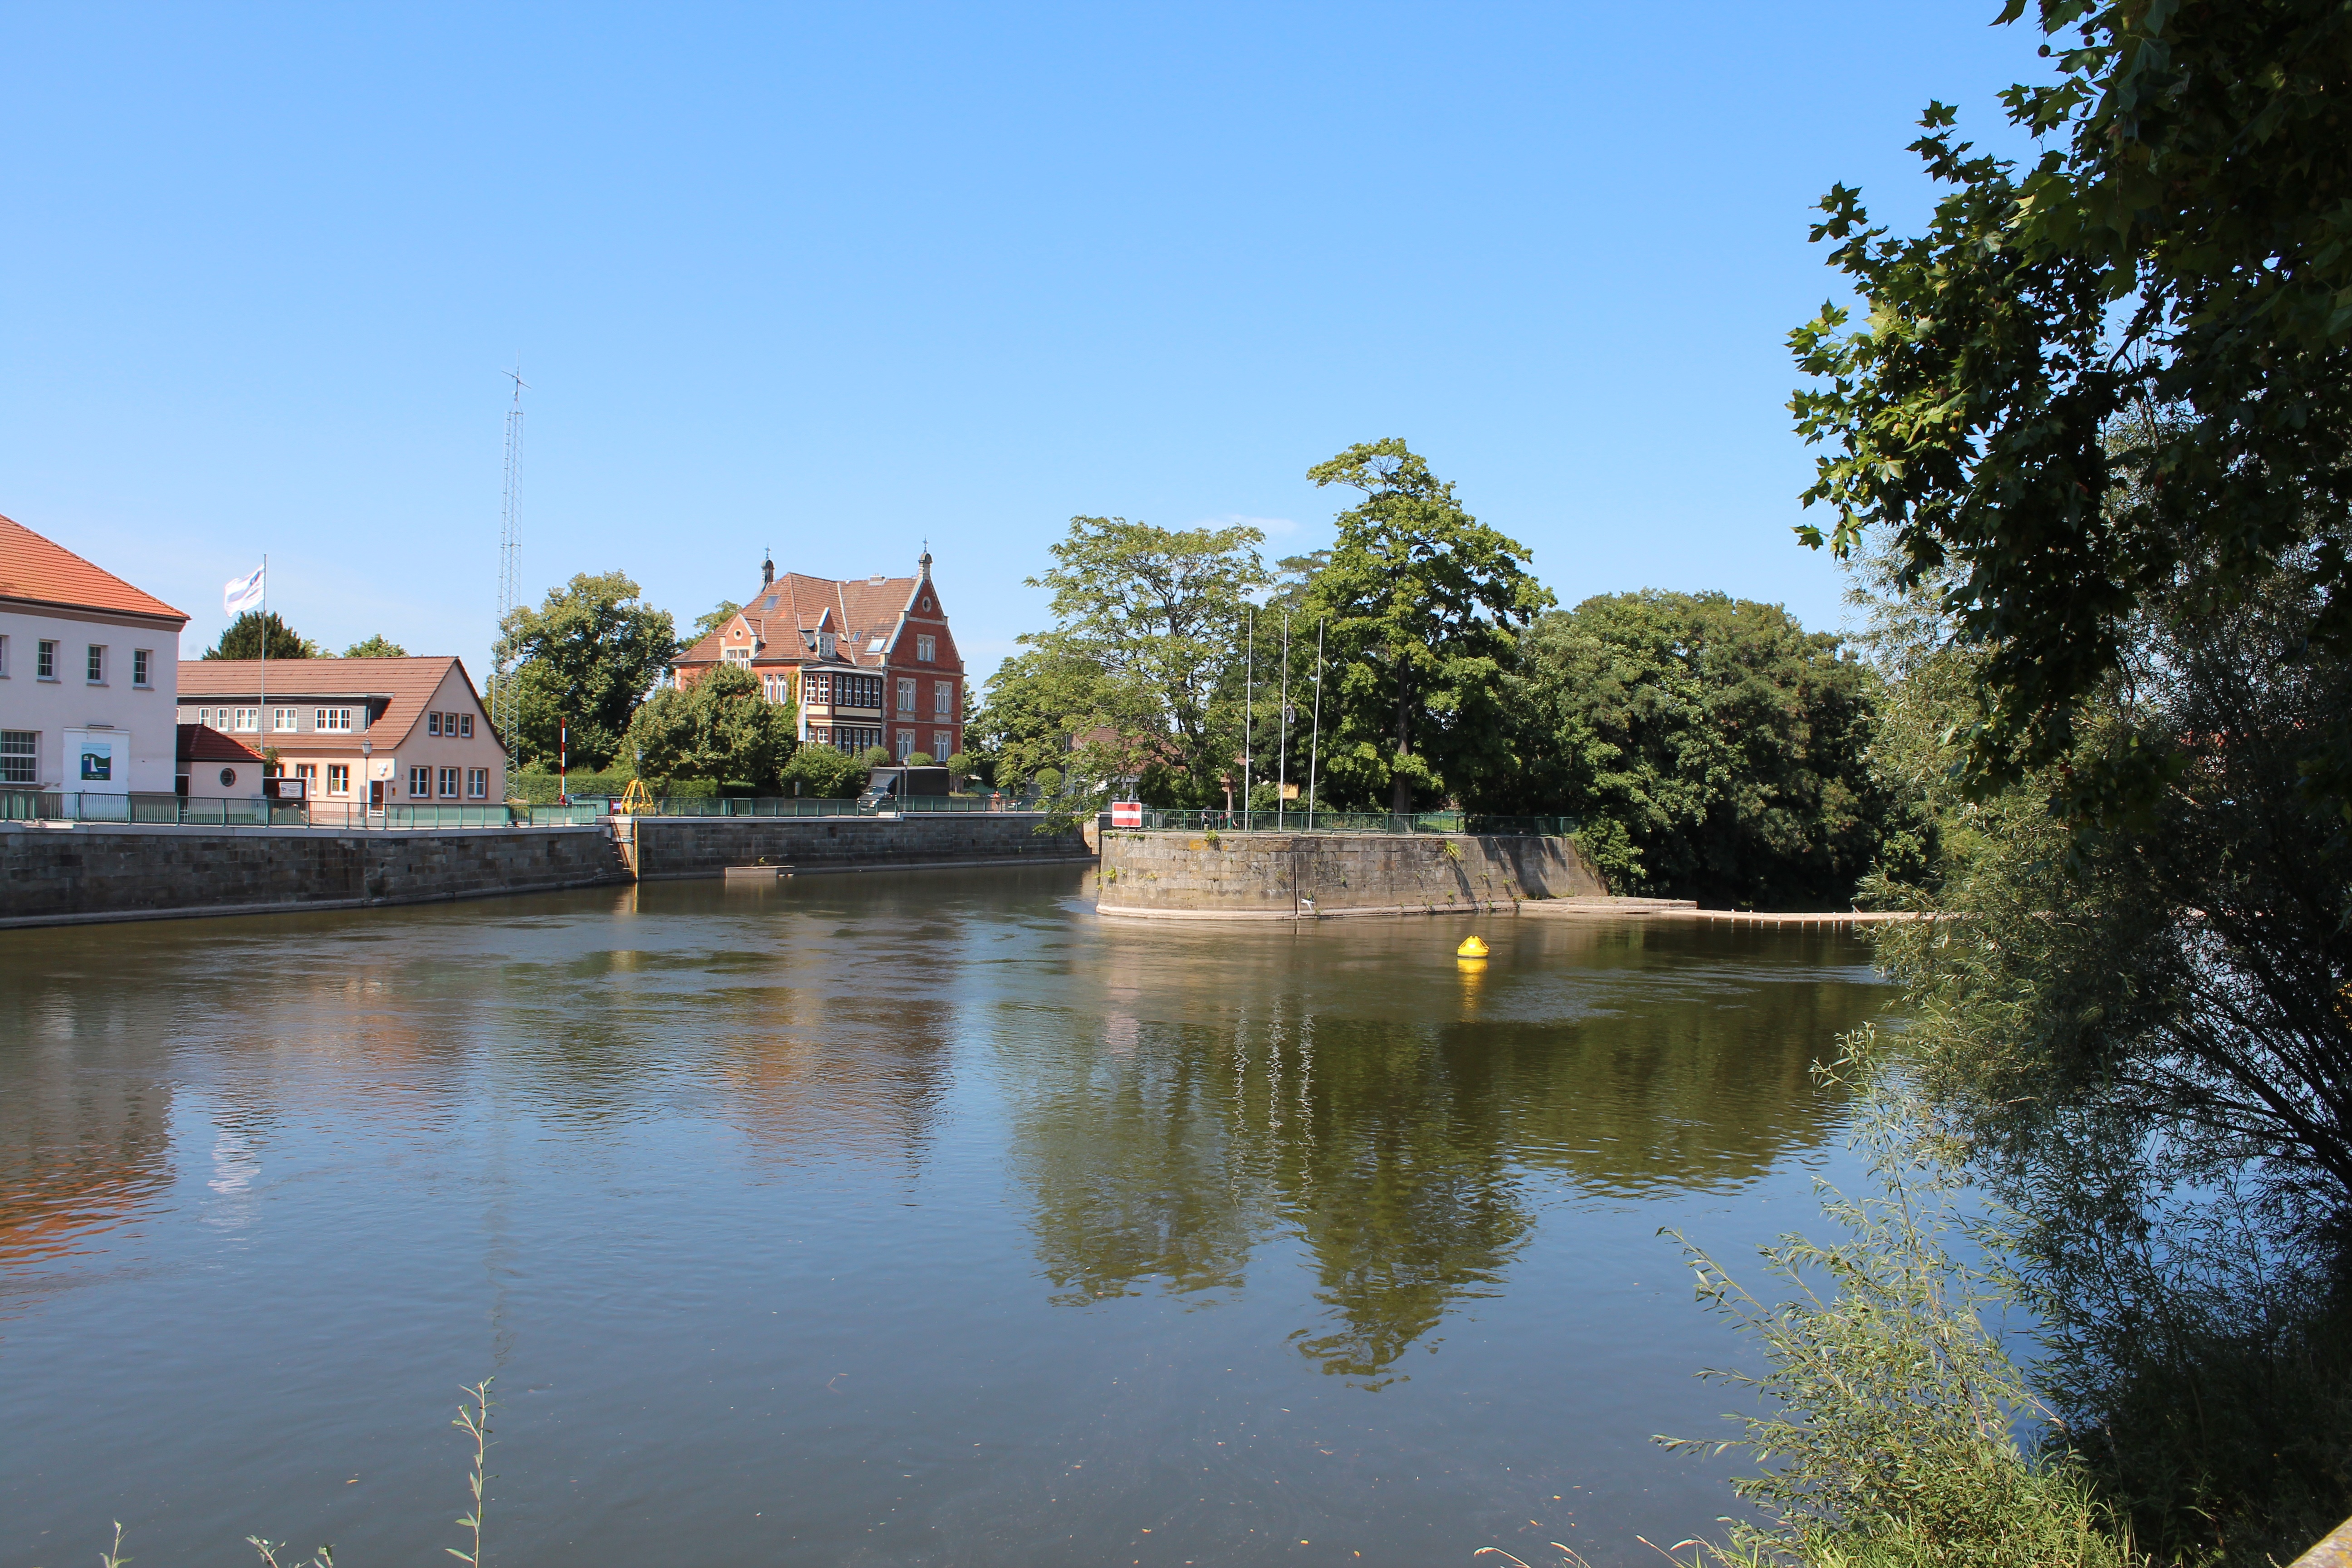
landscape, tree, water, lake, river, pond, reflection, reservoir, waterway, weser, fish pond, hamelin, nature heritage erland